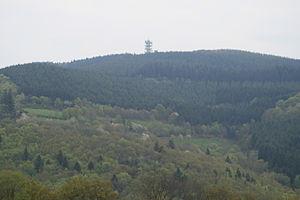
Vue du Mont Boussuivre depuis la D1 reliant Violay à Tarare
Le département de la Loire est un département français de la région Auvergne-Rhône-Alpes. Il doit son nom au fleuve qui le traverse du sud au nord sur plus de 100 km. Les habitants sont appelés Ligériens, dérivé du nom latin du fleuve Liger. L'Insee et la Poste lui attribuent le code 42. Sa préfecture est Saint-Étienne.